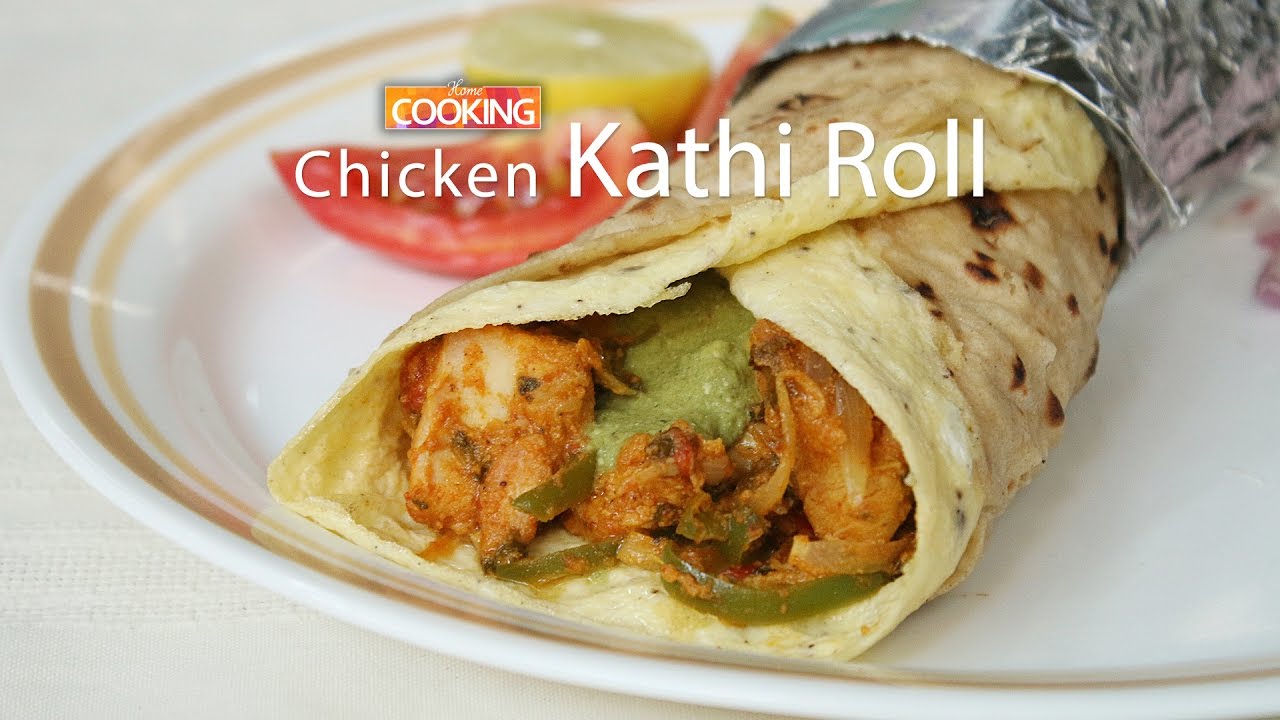
Dish: kaathi_rolls